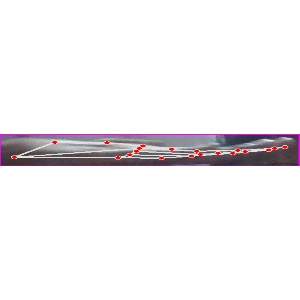
अक्षर: ज